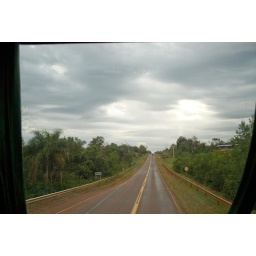
In the bus on the way to Puerto Iguazu. We had seats upstairs, in the front--a really good view.